Answer in natural language. Consider the 3D positions of the objects in the scene and not just the 2D positions in the image. Is the centerpoint of  black rectangular stone countertop at a higher height than blurry image? Choose between the following options: no or yes
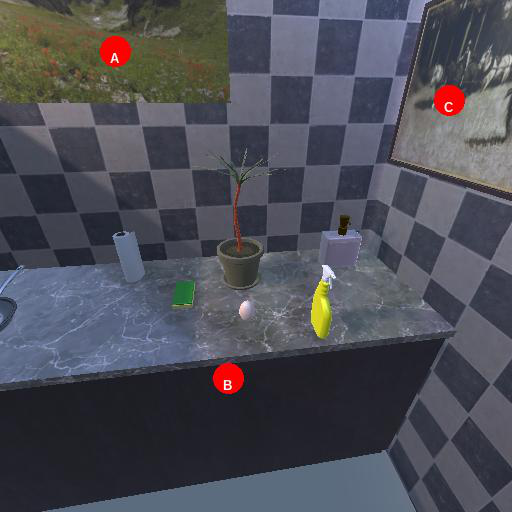
<answer>no</answer>